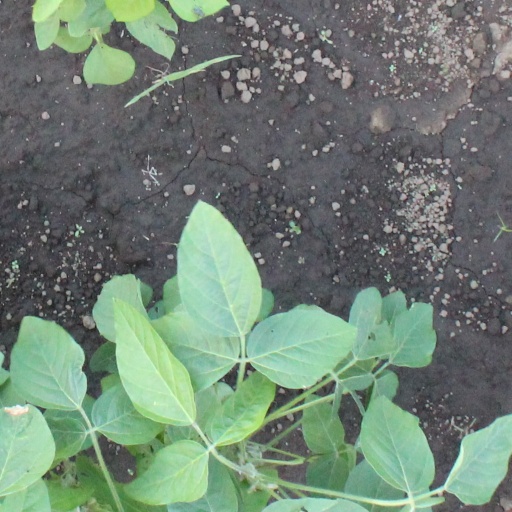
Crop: soybean